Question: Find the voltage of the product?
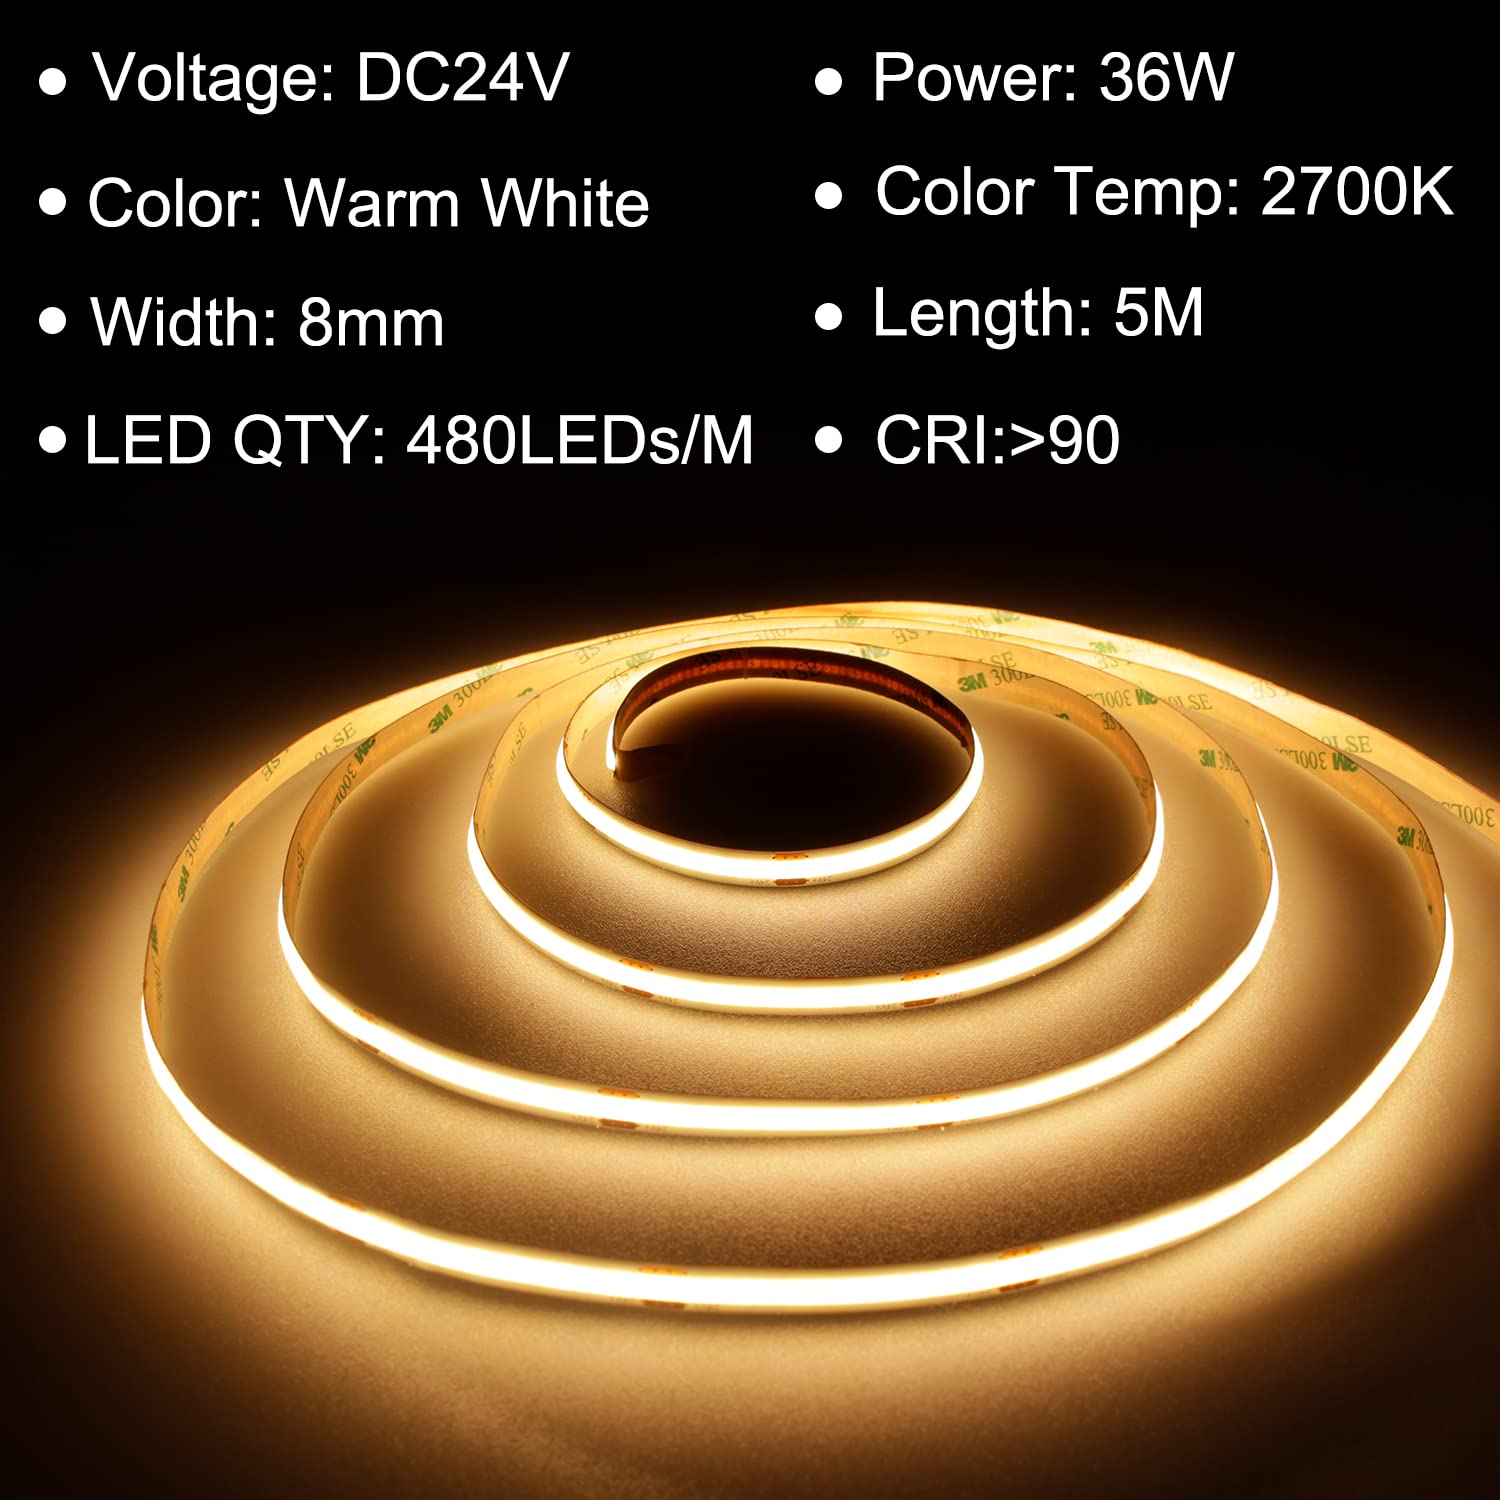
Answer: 24.0 volt